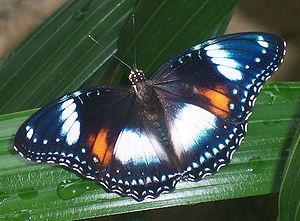
Hypolimnas bolina est une espèce de lépidoptères de la famille des Nymphalidae, de la sous-famille des Nymphalinae et du genre Hypolimnas.